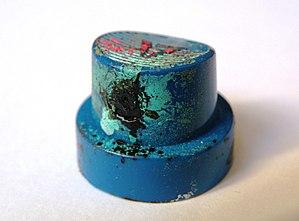
Buse de bombe spray, usée plusiers fois avec plusiers vernis pour graffiti-writing.
La peinture aérosol, ou plus précisément, la peinture en aérosol, est une peinture que l'on applique au moyen d'une bombe ou spray, et dans laquelle elle est contenue.